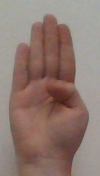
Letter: kaaf